Helium cryogenics

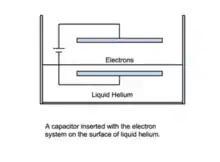

One proposed use for superfluid helium is in quantum computing. Quantum computers utilize the quantum states of matter, such as the electron spin, as individual quantum bits (qubits), a quantum analogue of the bit used in traditional computers to store information and perform processing tasks. The spin states of the electrons present on the surface of superfluid helium in a vacuum show promise as excellent qubits. In order to be considered a usable qubit, a closed system of individual quantum objects must be created that interact with each other, but whose interaction with the outside world is minimal. In addition, the quantum objects must be able to be manipulated by the computer, and the quantum system’s properties must be readable by the computer to signal the termination of a computational function. It is believed that in vacuum, superfluid helium satisfies many of these criteria since a closed system of its electrons can be read and easily manipulated by the computer in a similar fashion as electrostatically manipulated electrons in semiconductor heterostructures. Another beneficial aspect of the liquid helium quantum system is that application of an electrical potential to liquid helium in a vacuum can move qubits with little decoherence. In other words, voltage can manipulate qubits with little effect on the ordering of the phase angles in the wave functions between the components of the liquid helium quantum system.